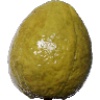
Label: Guava 1